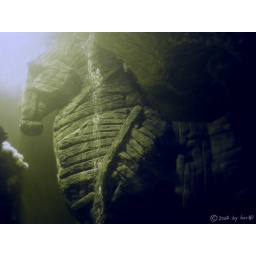
The trojan horse seen under water in Sea Life Munich.I used some b/w filters for this image.